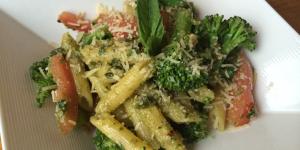
ensalada de pasta con brocoli y pesto